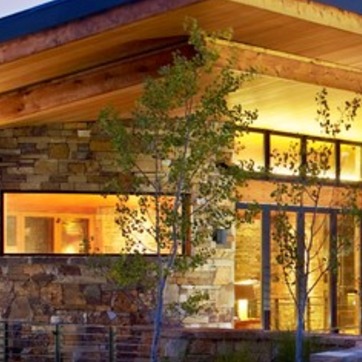
Material: foliage